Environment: real
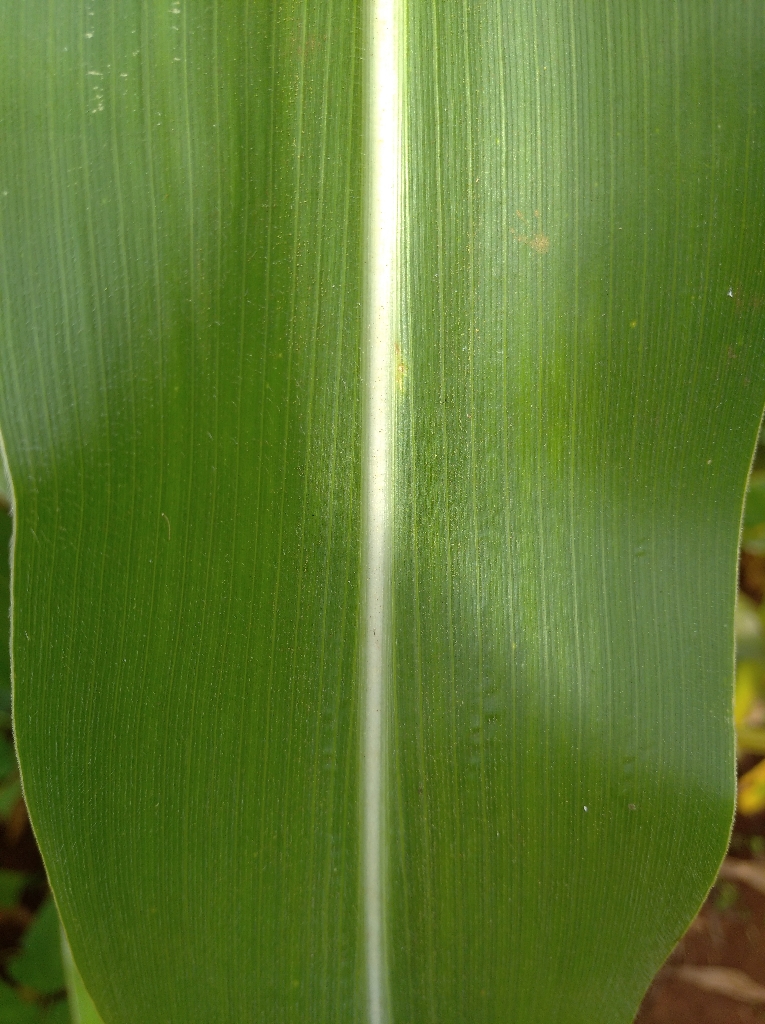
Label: healthy